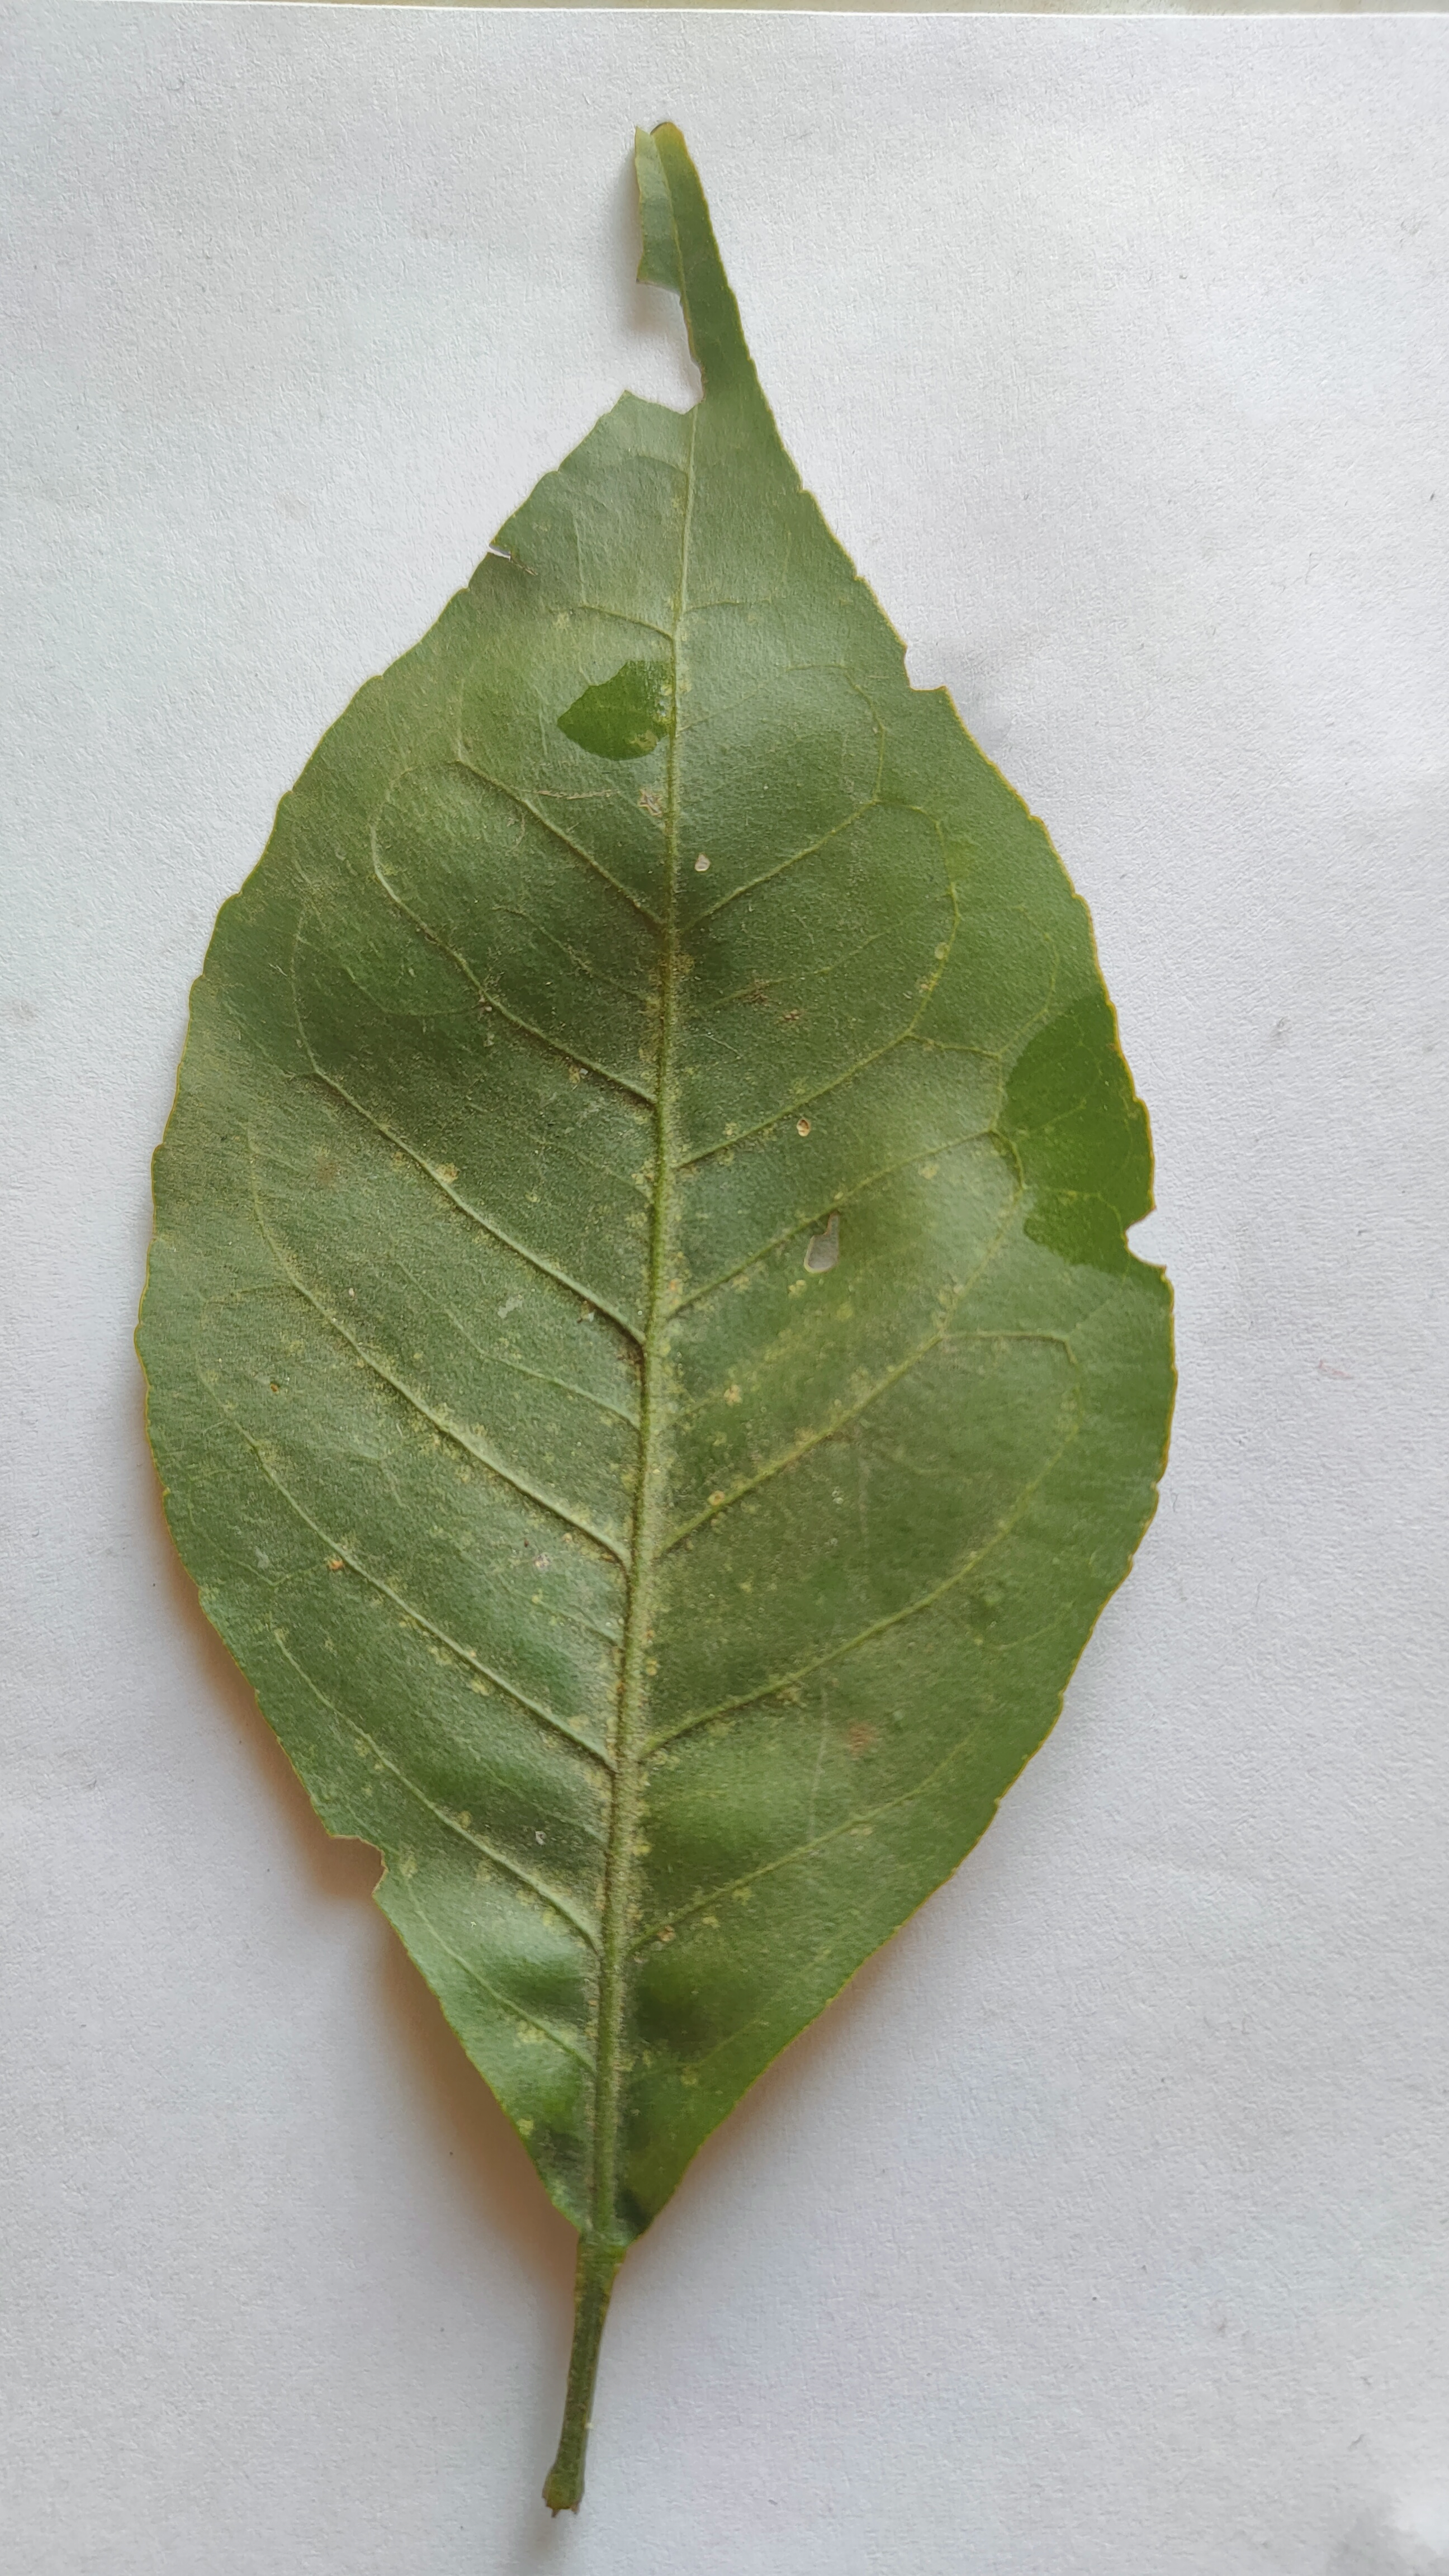
Leaf variety: Aegle marmelos